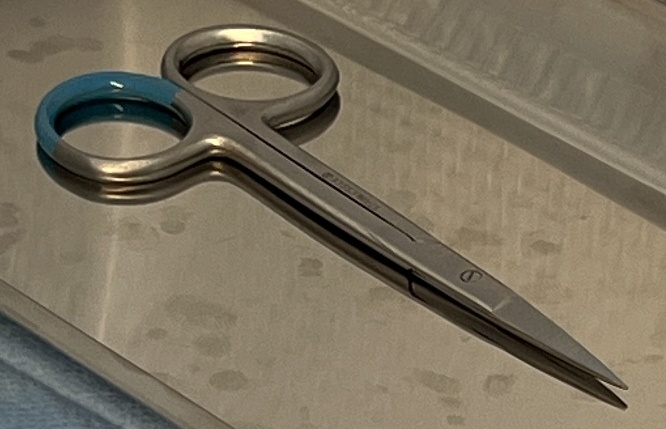
Hinged instrument state: closed